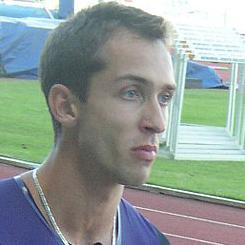
Age: 23